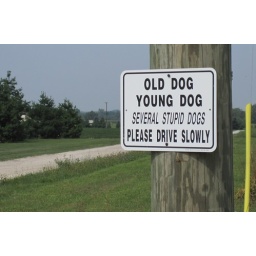
Most signs about dogs in the country say, &amp;quot;Beware of Dog&amp;quot;.